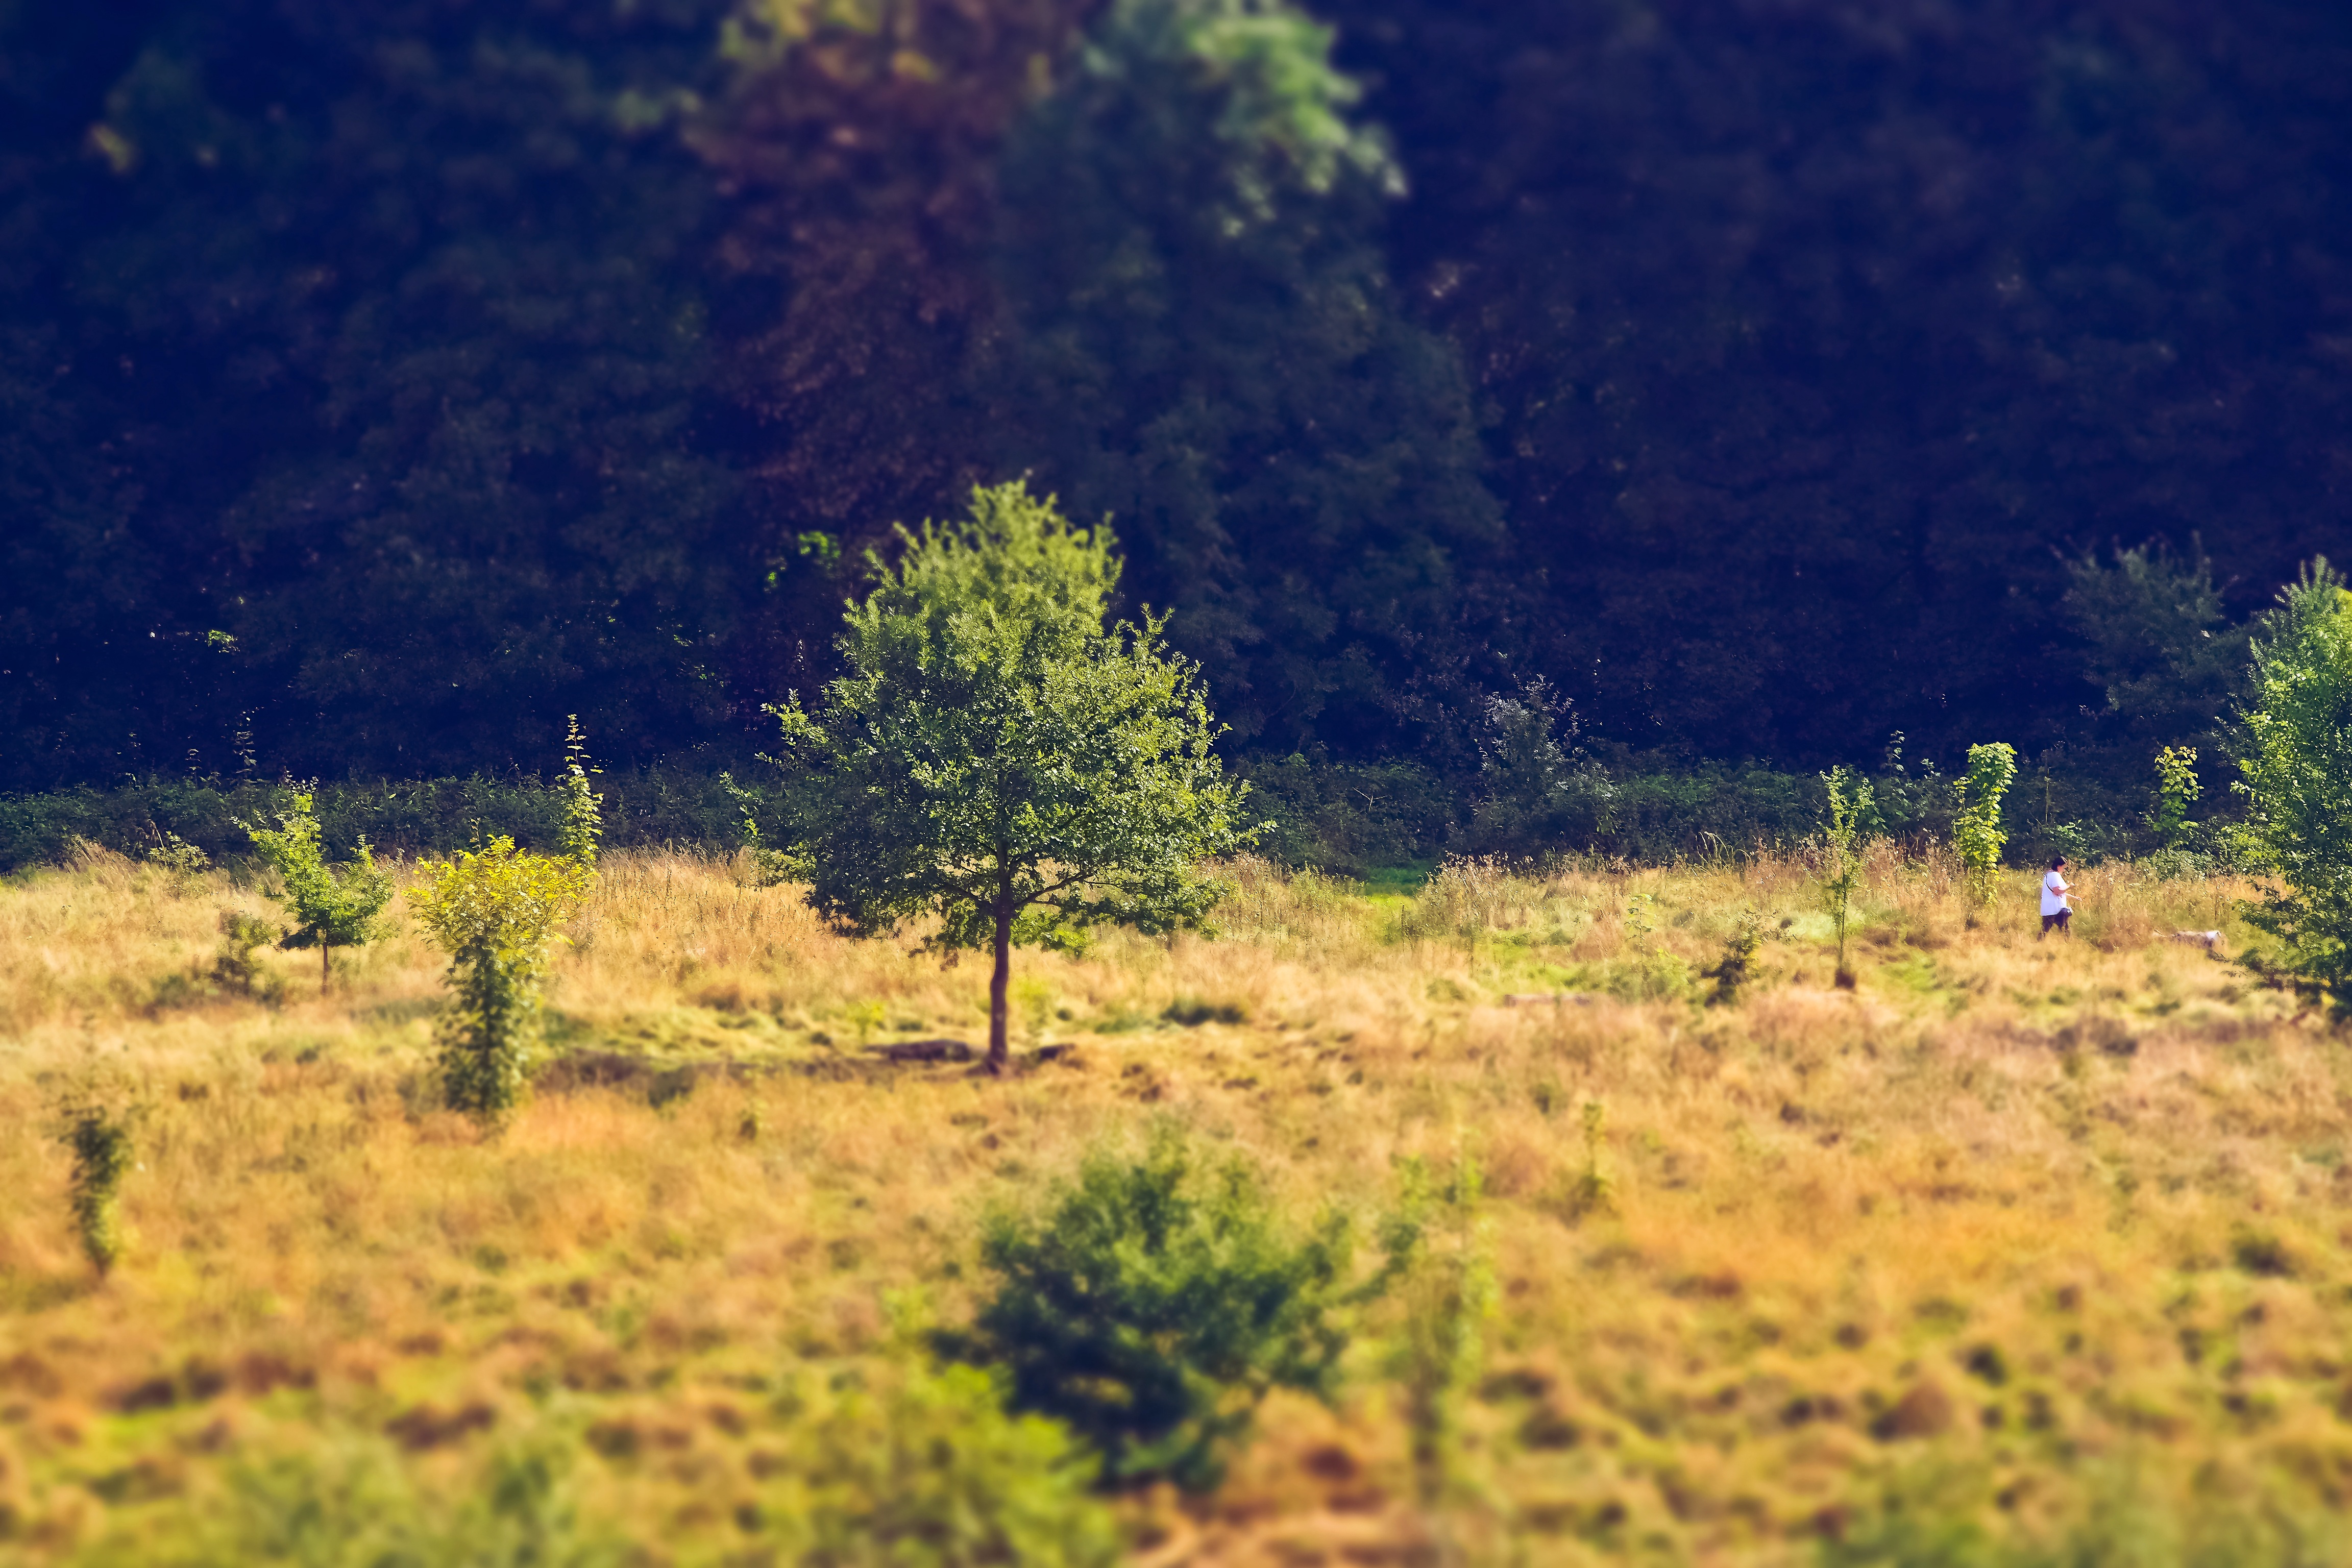
landscape, tree, nature, forest, grass, wilderness, mountain, light, plant, sunrise, field, meadow, prairie, sunlight, morning, leaf, hill, flower, walk, wildlife, pasture, autumn, rest, lighting, savanna, plain, relaxation, grassland, vegetation, forests, outlook, plateau, woodland, habitat, mood, ecosystem, morgenstimmung, wanderer, back light, rural area, tilt shift, miniature effect, distant view, natural environment, geographical feature, atmospheric phenomenon, woody plant